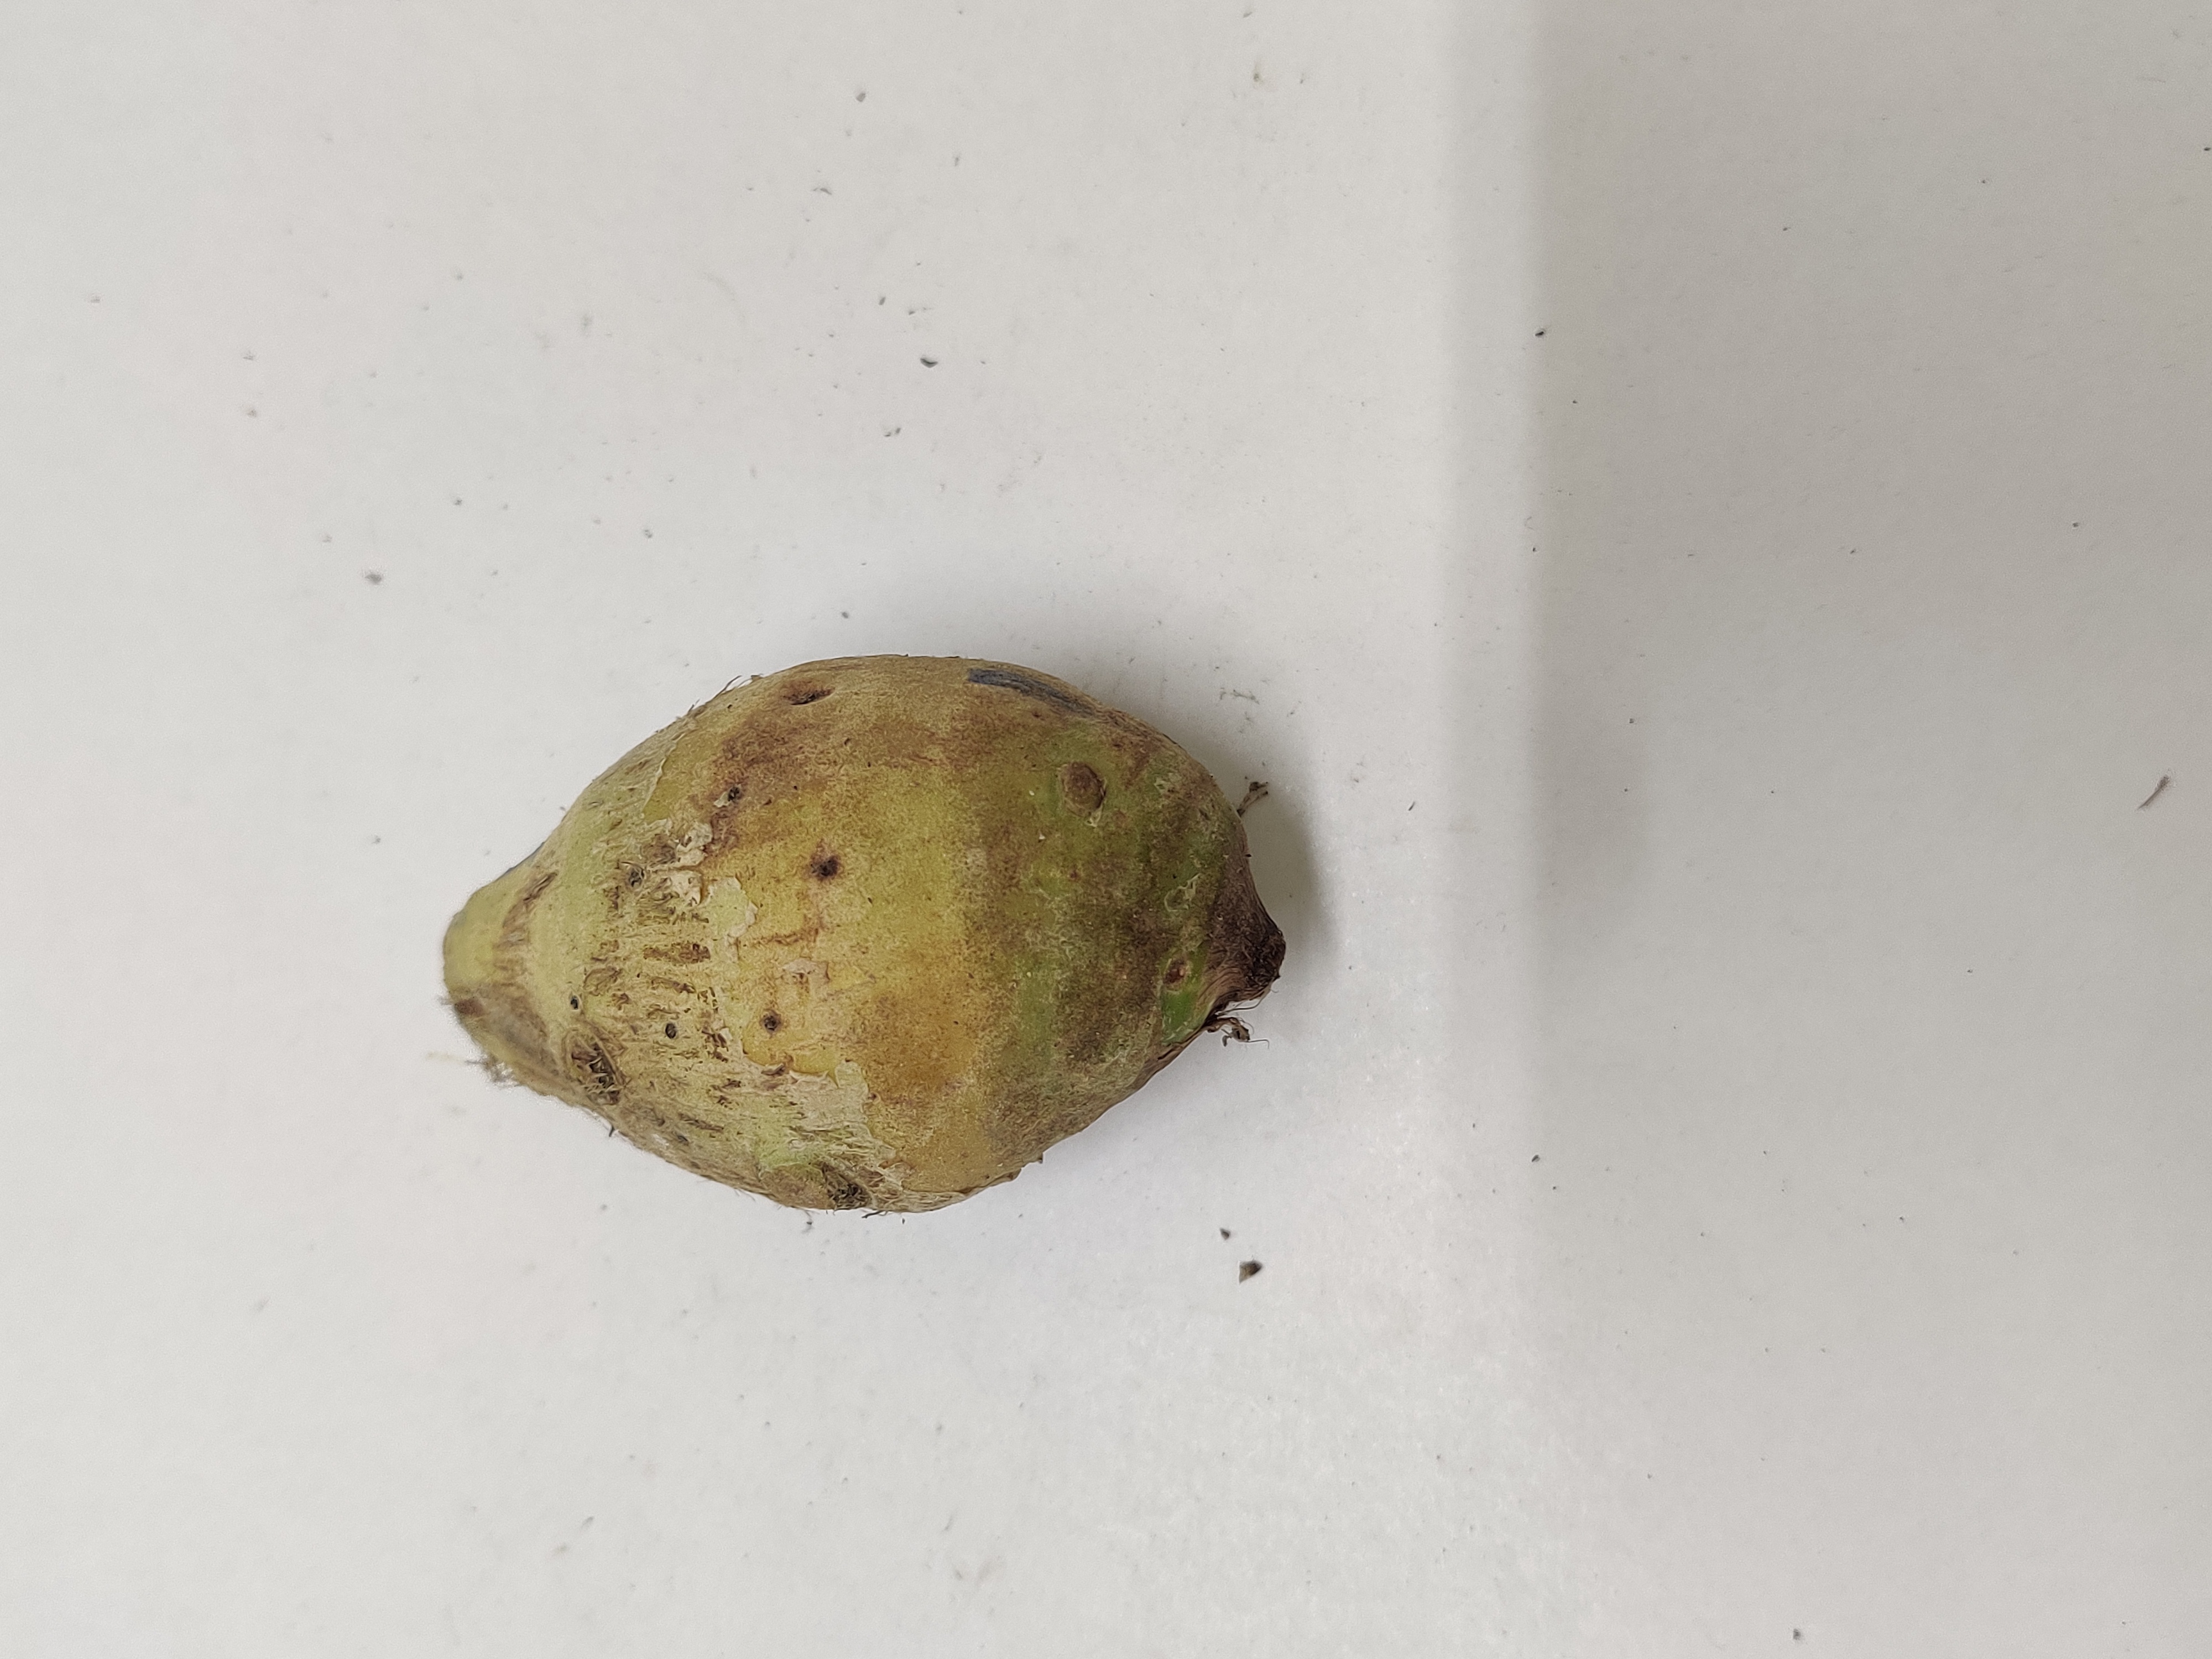
Crop: Taro root
Condition: Severely Damaged